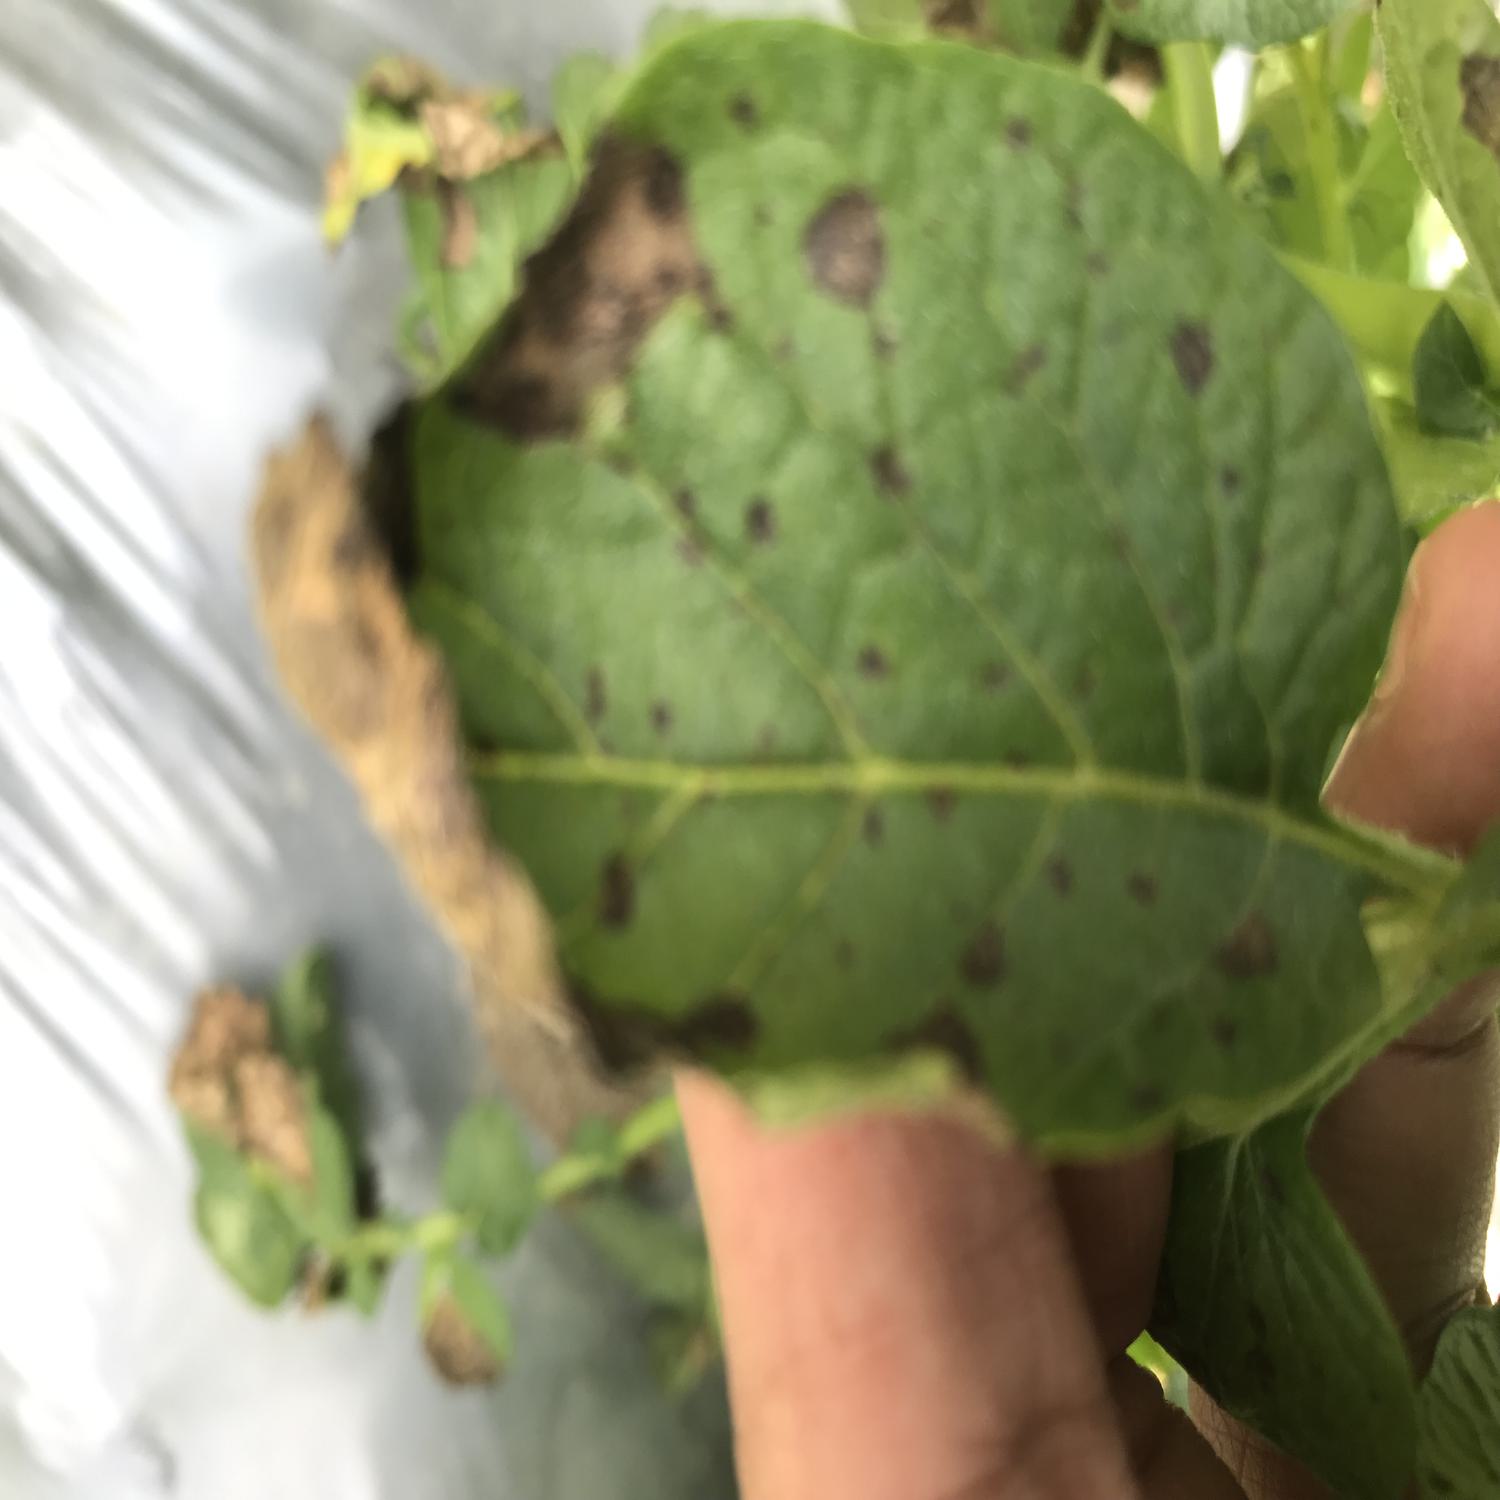
Label: Fungi